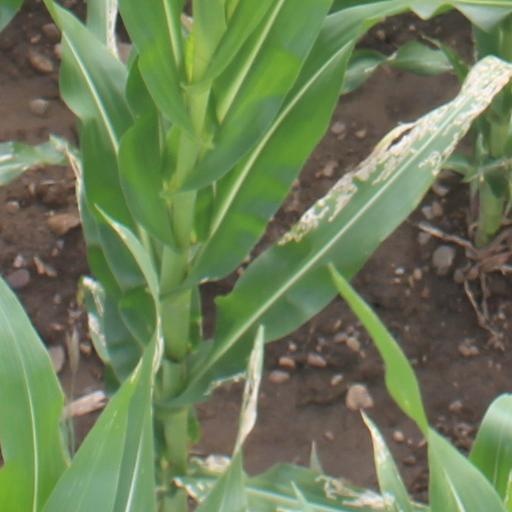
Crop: maize; corn